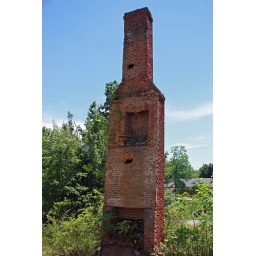
One of two chimneys still standing from old Sullivan home in downtown Waterloo, AL